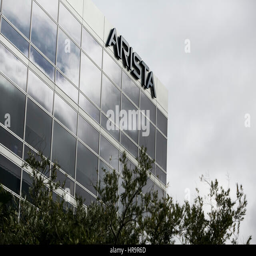
a logo sign outside of the headquarters